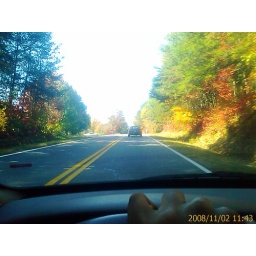
mountain roads in ga. home.